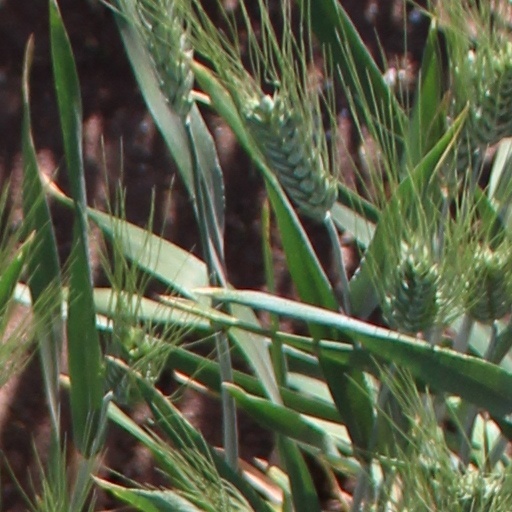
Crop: wheat